Tandra Paparayudu

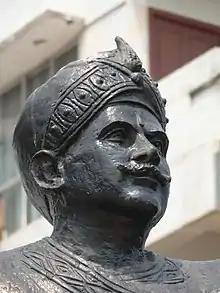

Tandra Paparayudu was an Army General of Bobbili who assassinated Pusapati Vijayarama Gajapati Raju I Raja of Vizianagaram, and committed his "Royal suicide" during the Battle of Bobbili in 1757, a significant historical event in the Princely state of Vizianagaram, the present day Vizianagaram district of Andhra Pradesh.